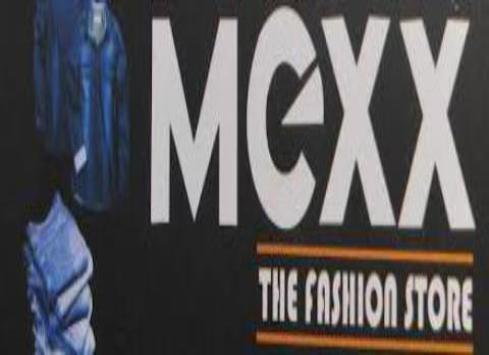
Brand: mexx
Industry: Clothes